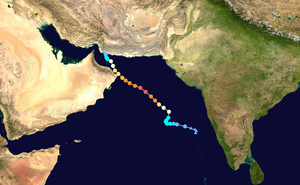
Le cyclone Gonu, nommé Cyclone 02A de 2007 par le Joint Typhoon Warning Center, a été le plus fort cyclone tropical enregistré dans la mer d'Arabie, et à égalité pour le plus fort cyclone enregistré dans le Nord de l'océan Indien. Deuxième cyclone tropical de la saison cyclonique 2007 dans le Nord de l'océan Indien, Gonu est né à partir d'une zone persistante de convection dans l'est de la mer d'Arabie le 1ᵉʳ juin. Bénéficiant d'un environnement favorable de haut niveau et de températures élevées à la surface des eaux, il s'intensifia jusqu'à atteindre un maximum des vents à 240 km/h le 3 juin, comme le signala le service météorologique indien. Gonu s'affaiblit après qu'il tomba sur des eaux plus froides et un air plus sec, et le 5 juin, il atteignit les terres sur l'extrémité la plus à l'Est d'Oman, devenant le plus fort cyclone tropical à frapper la péninsule Arabique.